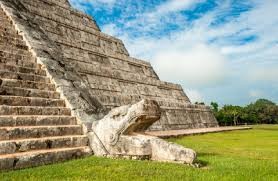
Landmark: Chichen Itza